Question: Please indicate a possible affordance area of the fork that can be used for holding
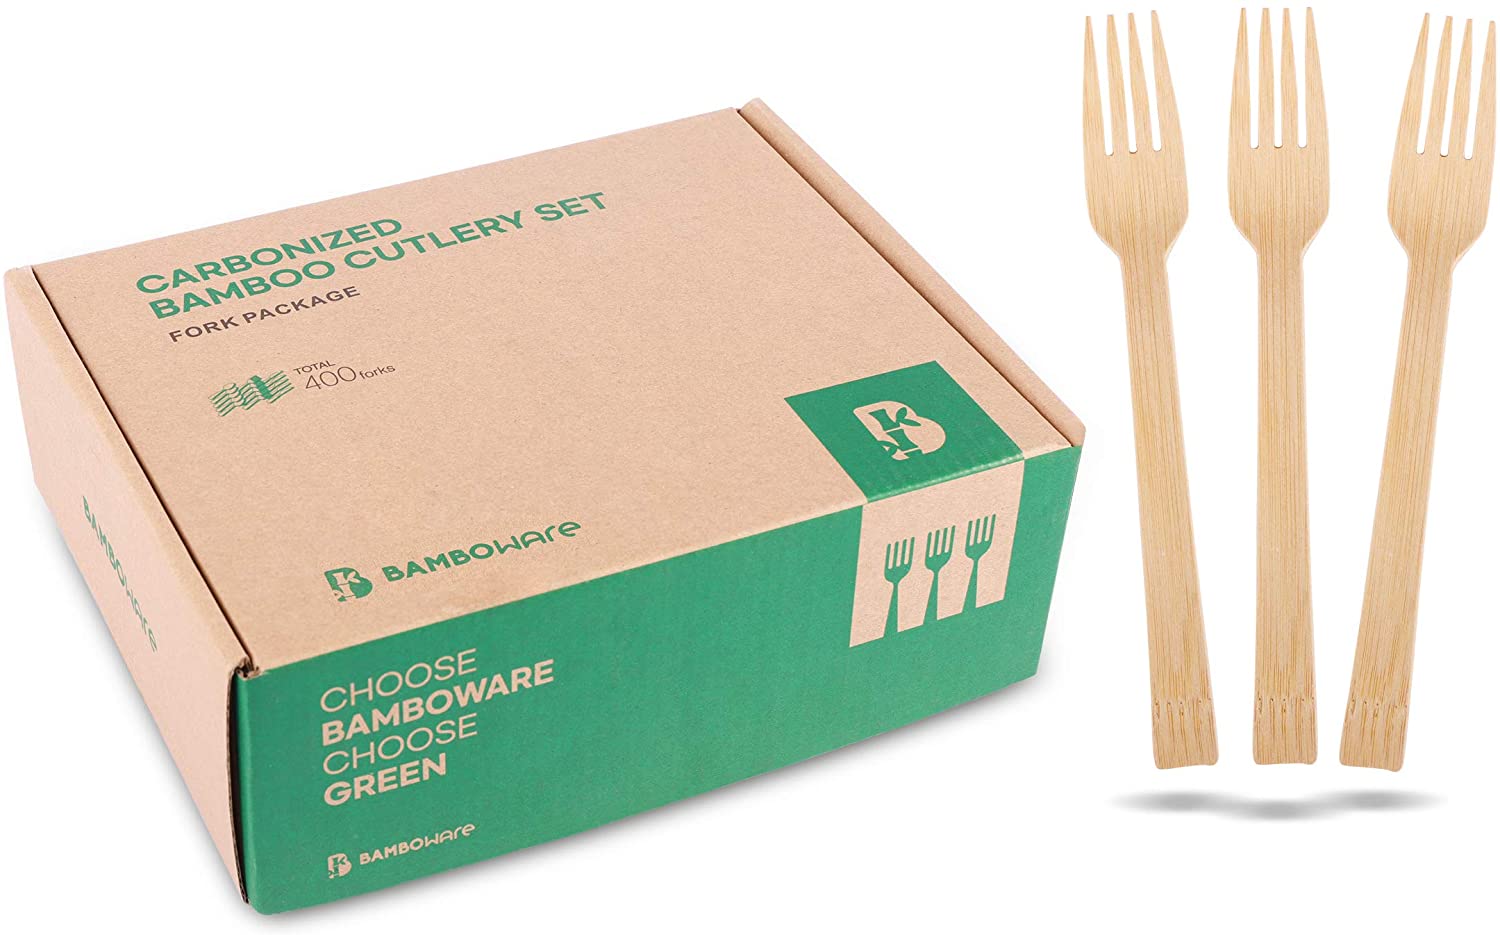
Answer: [1134.457, 360.877, 1216.475, 770.965]